George Downs (umpire)

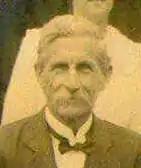
George Downs

George Edward Downs (25 July 1856 – 2 April 1936) was an Australian Test cricket umpire and Australian rules footballer.